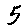
Label: 5